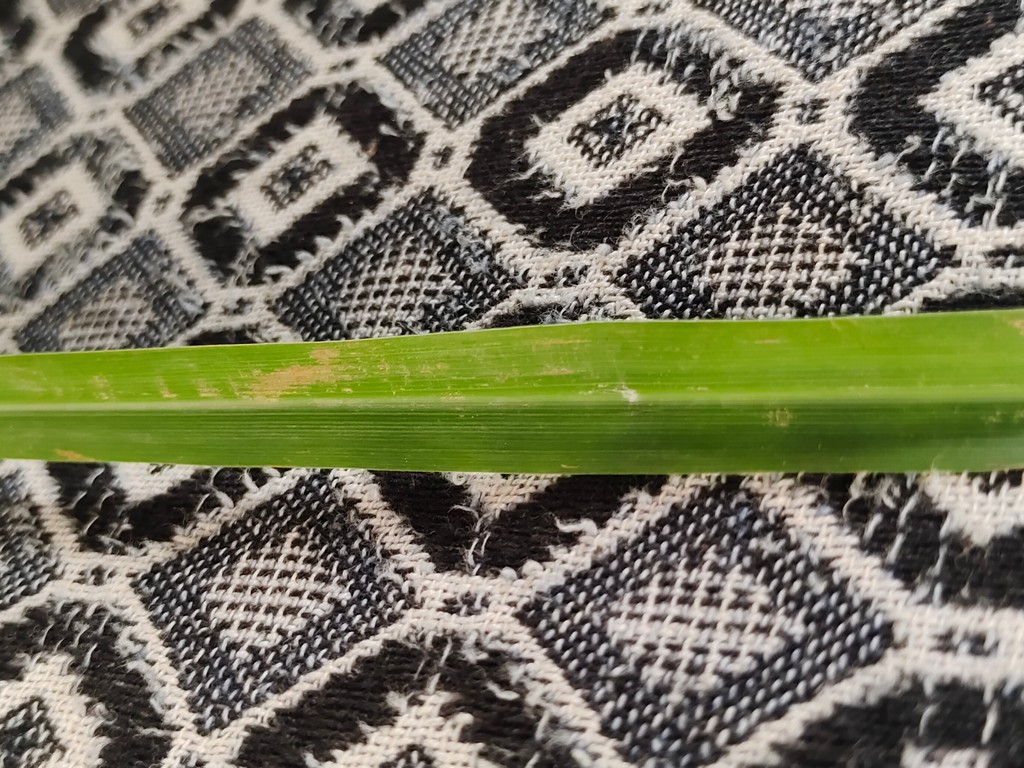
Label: Unhealthy